Breathing apparatus

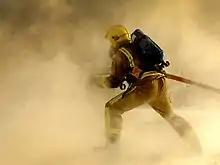
In an atmosphere that may be oxygen-deficient, or toxic, an air supply can be carried on the back.

A breathing apparatus or breathing set is equipment which allows a person to breathe in a hostile environment where breathing would otherwise be impossible, difficult, harmful, or hazardous, or assists a person to breathe. A respirator, medical ventilator, or resuscitator may also be considered to be breathing apparatus. Equipment that supplies or recycles breathing gas other than ambient air in a space used by several people is usually referred to as being part of a life-support system, and a life-support system for one person may include breathing apparatus, when the breathing gas is specifically supplied to the user rather than to the enclosure in which the user is the occupant.